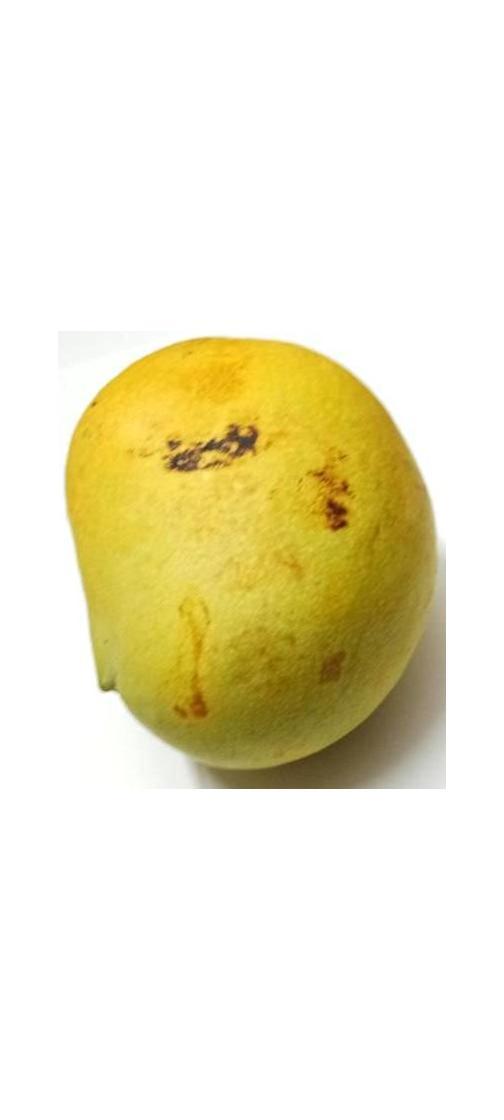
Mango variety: Bari-11